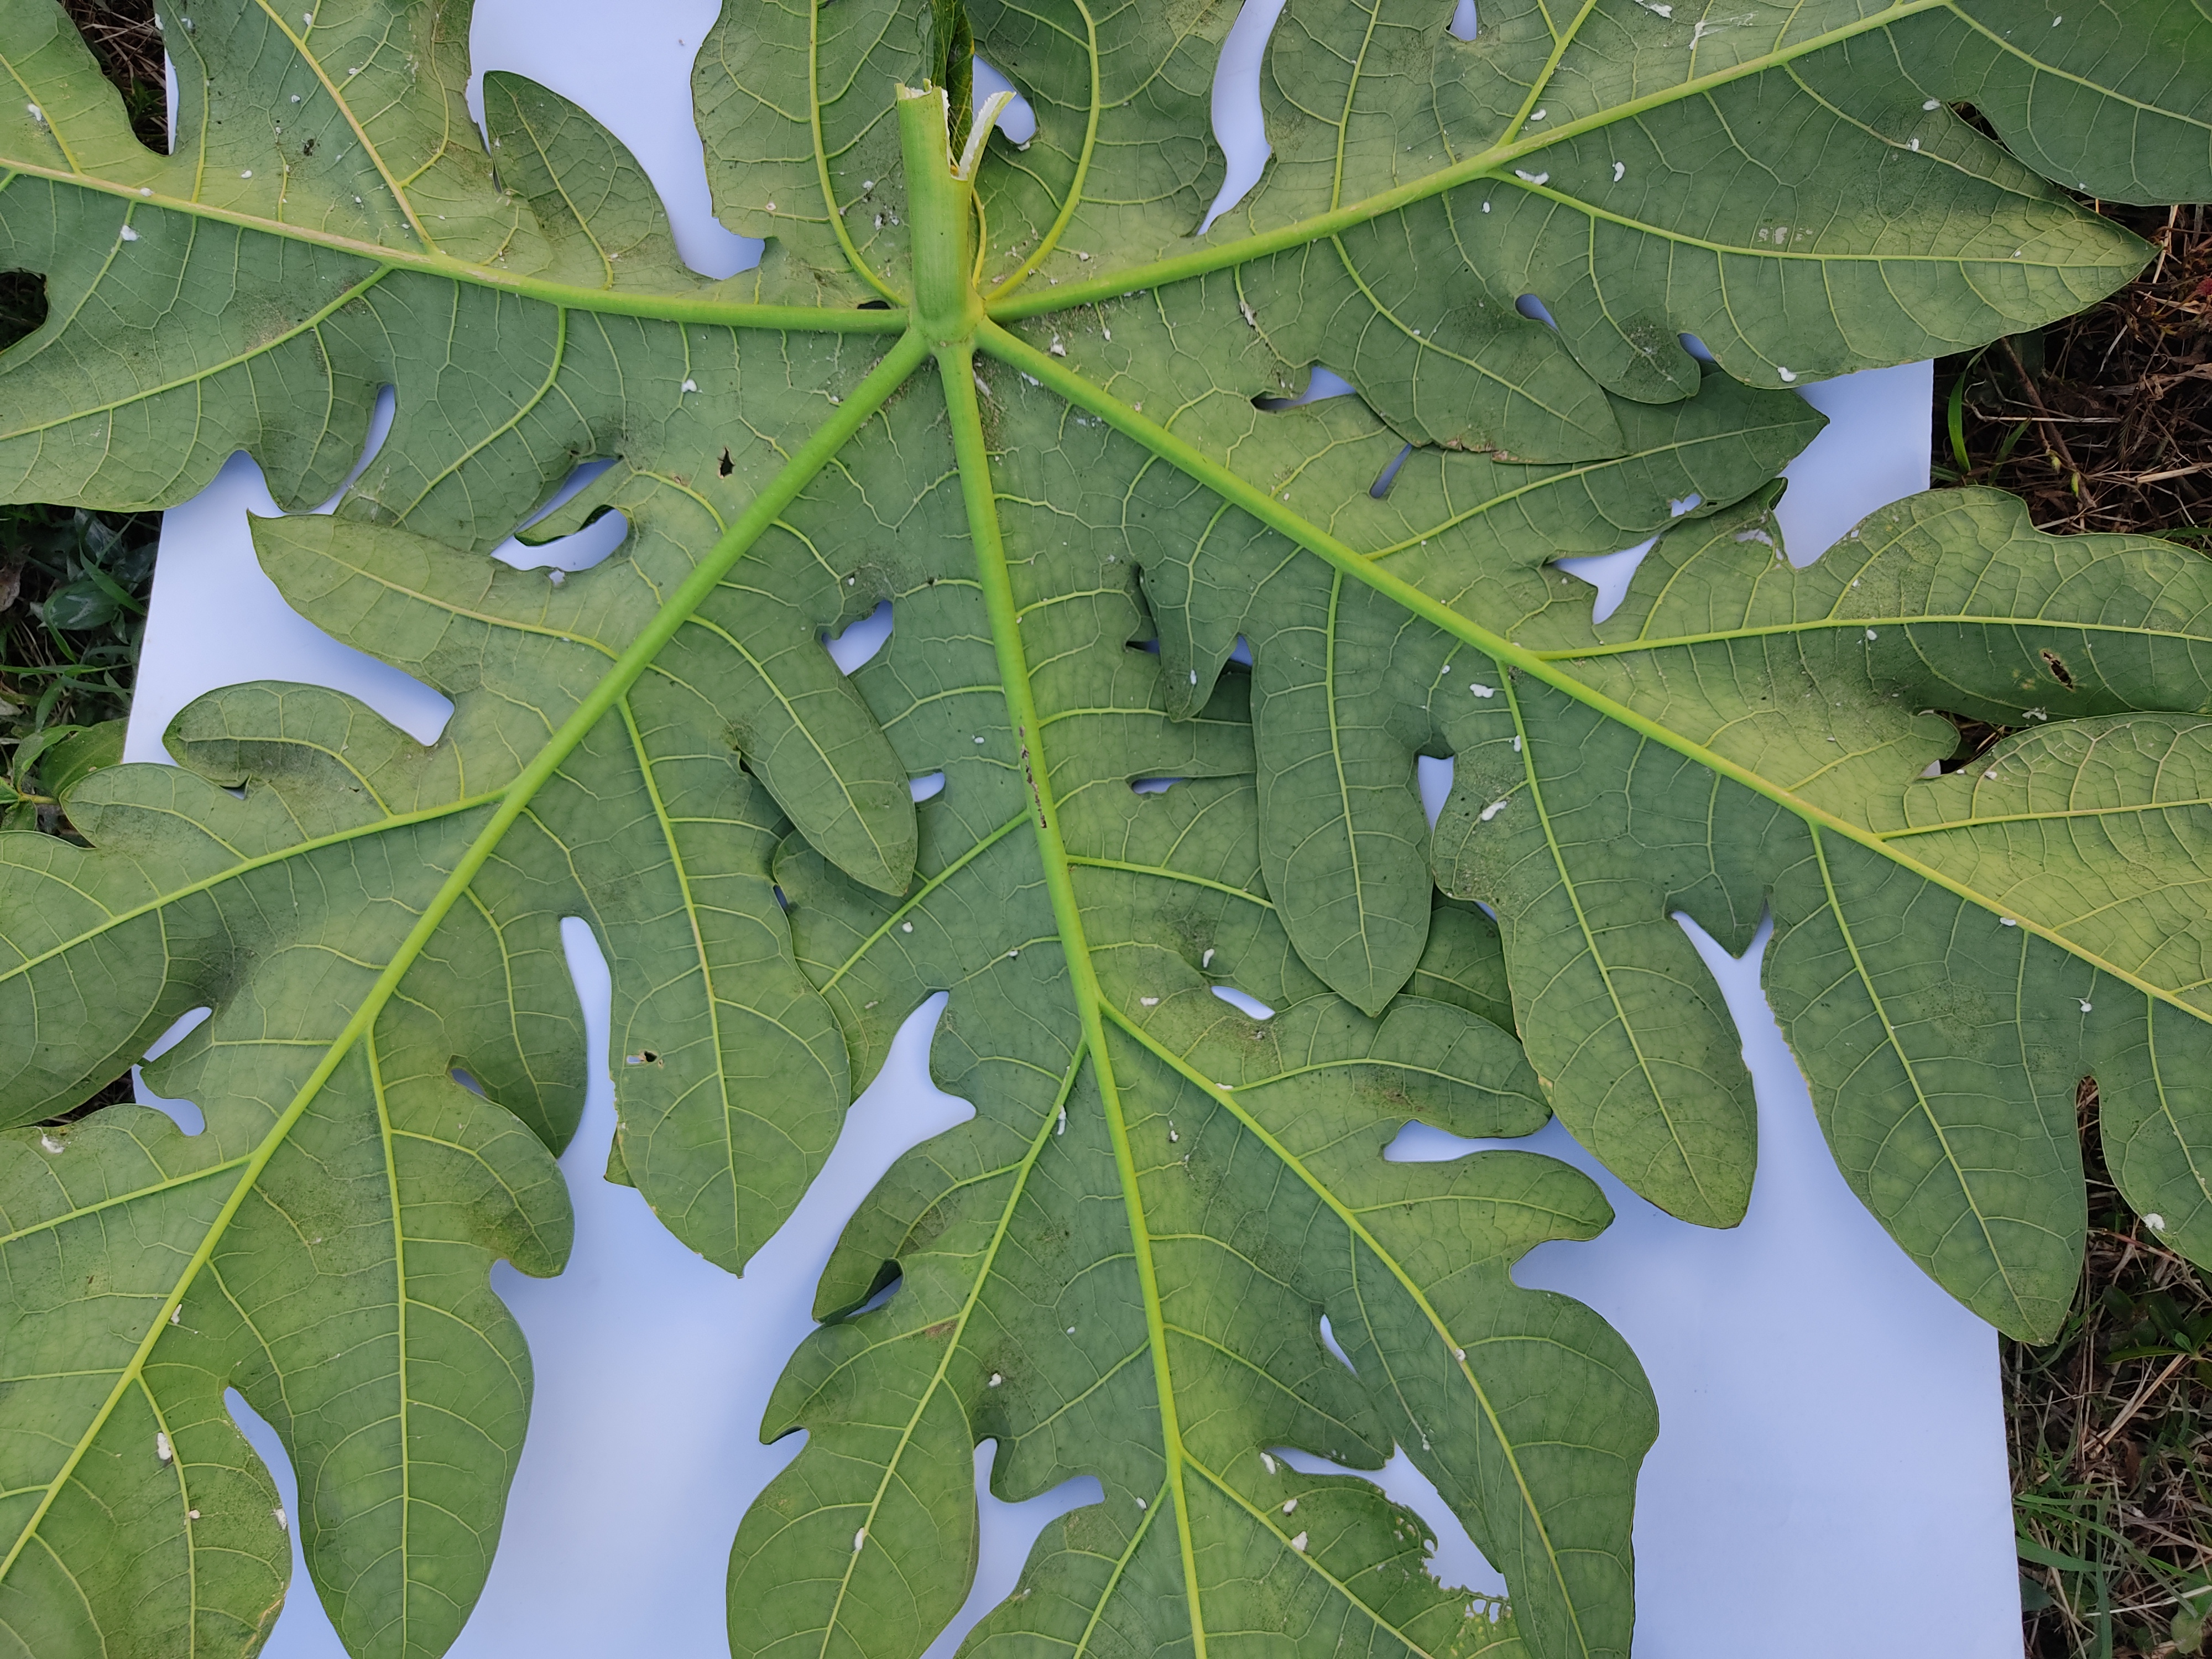
Label: Mealybug